Tommy Angelo

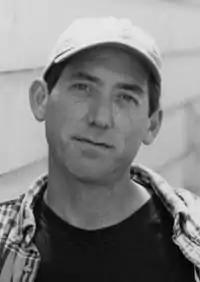
Tommy Angelo

Tommy Angelo (born August 25, 1958) is an Oakland, California professional poker player, writer, and coach. Angelo was a career musician in the 1980s, performing rock and country on drums and piano. In 1990, he became a full-time professional poker player. Since then has since written 150 magazine articles, written and produced 60 poker-training videos, and written and published four books on poker, and one book on meditation.